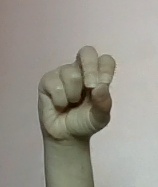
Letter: gaaf